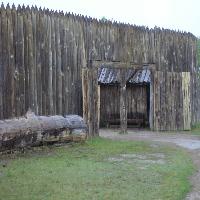
Weather: cloudy or overcast